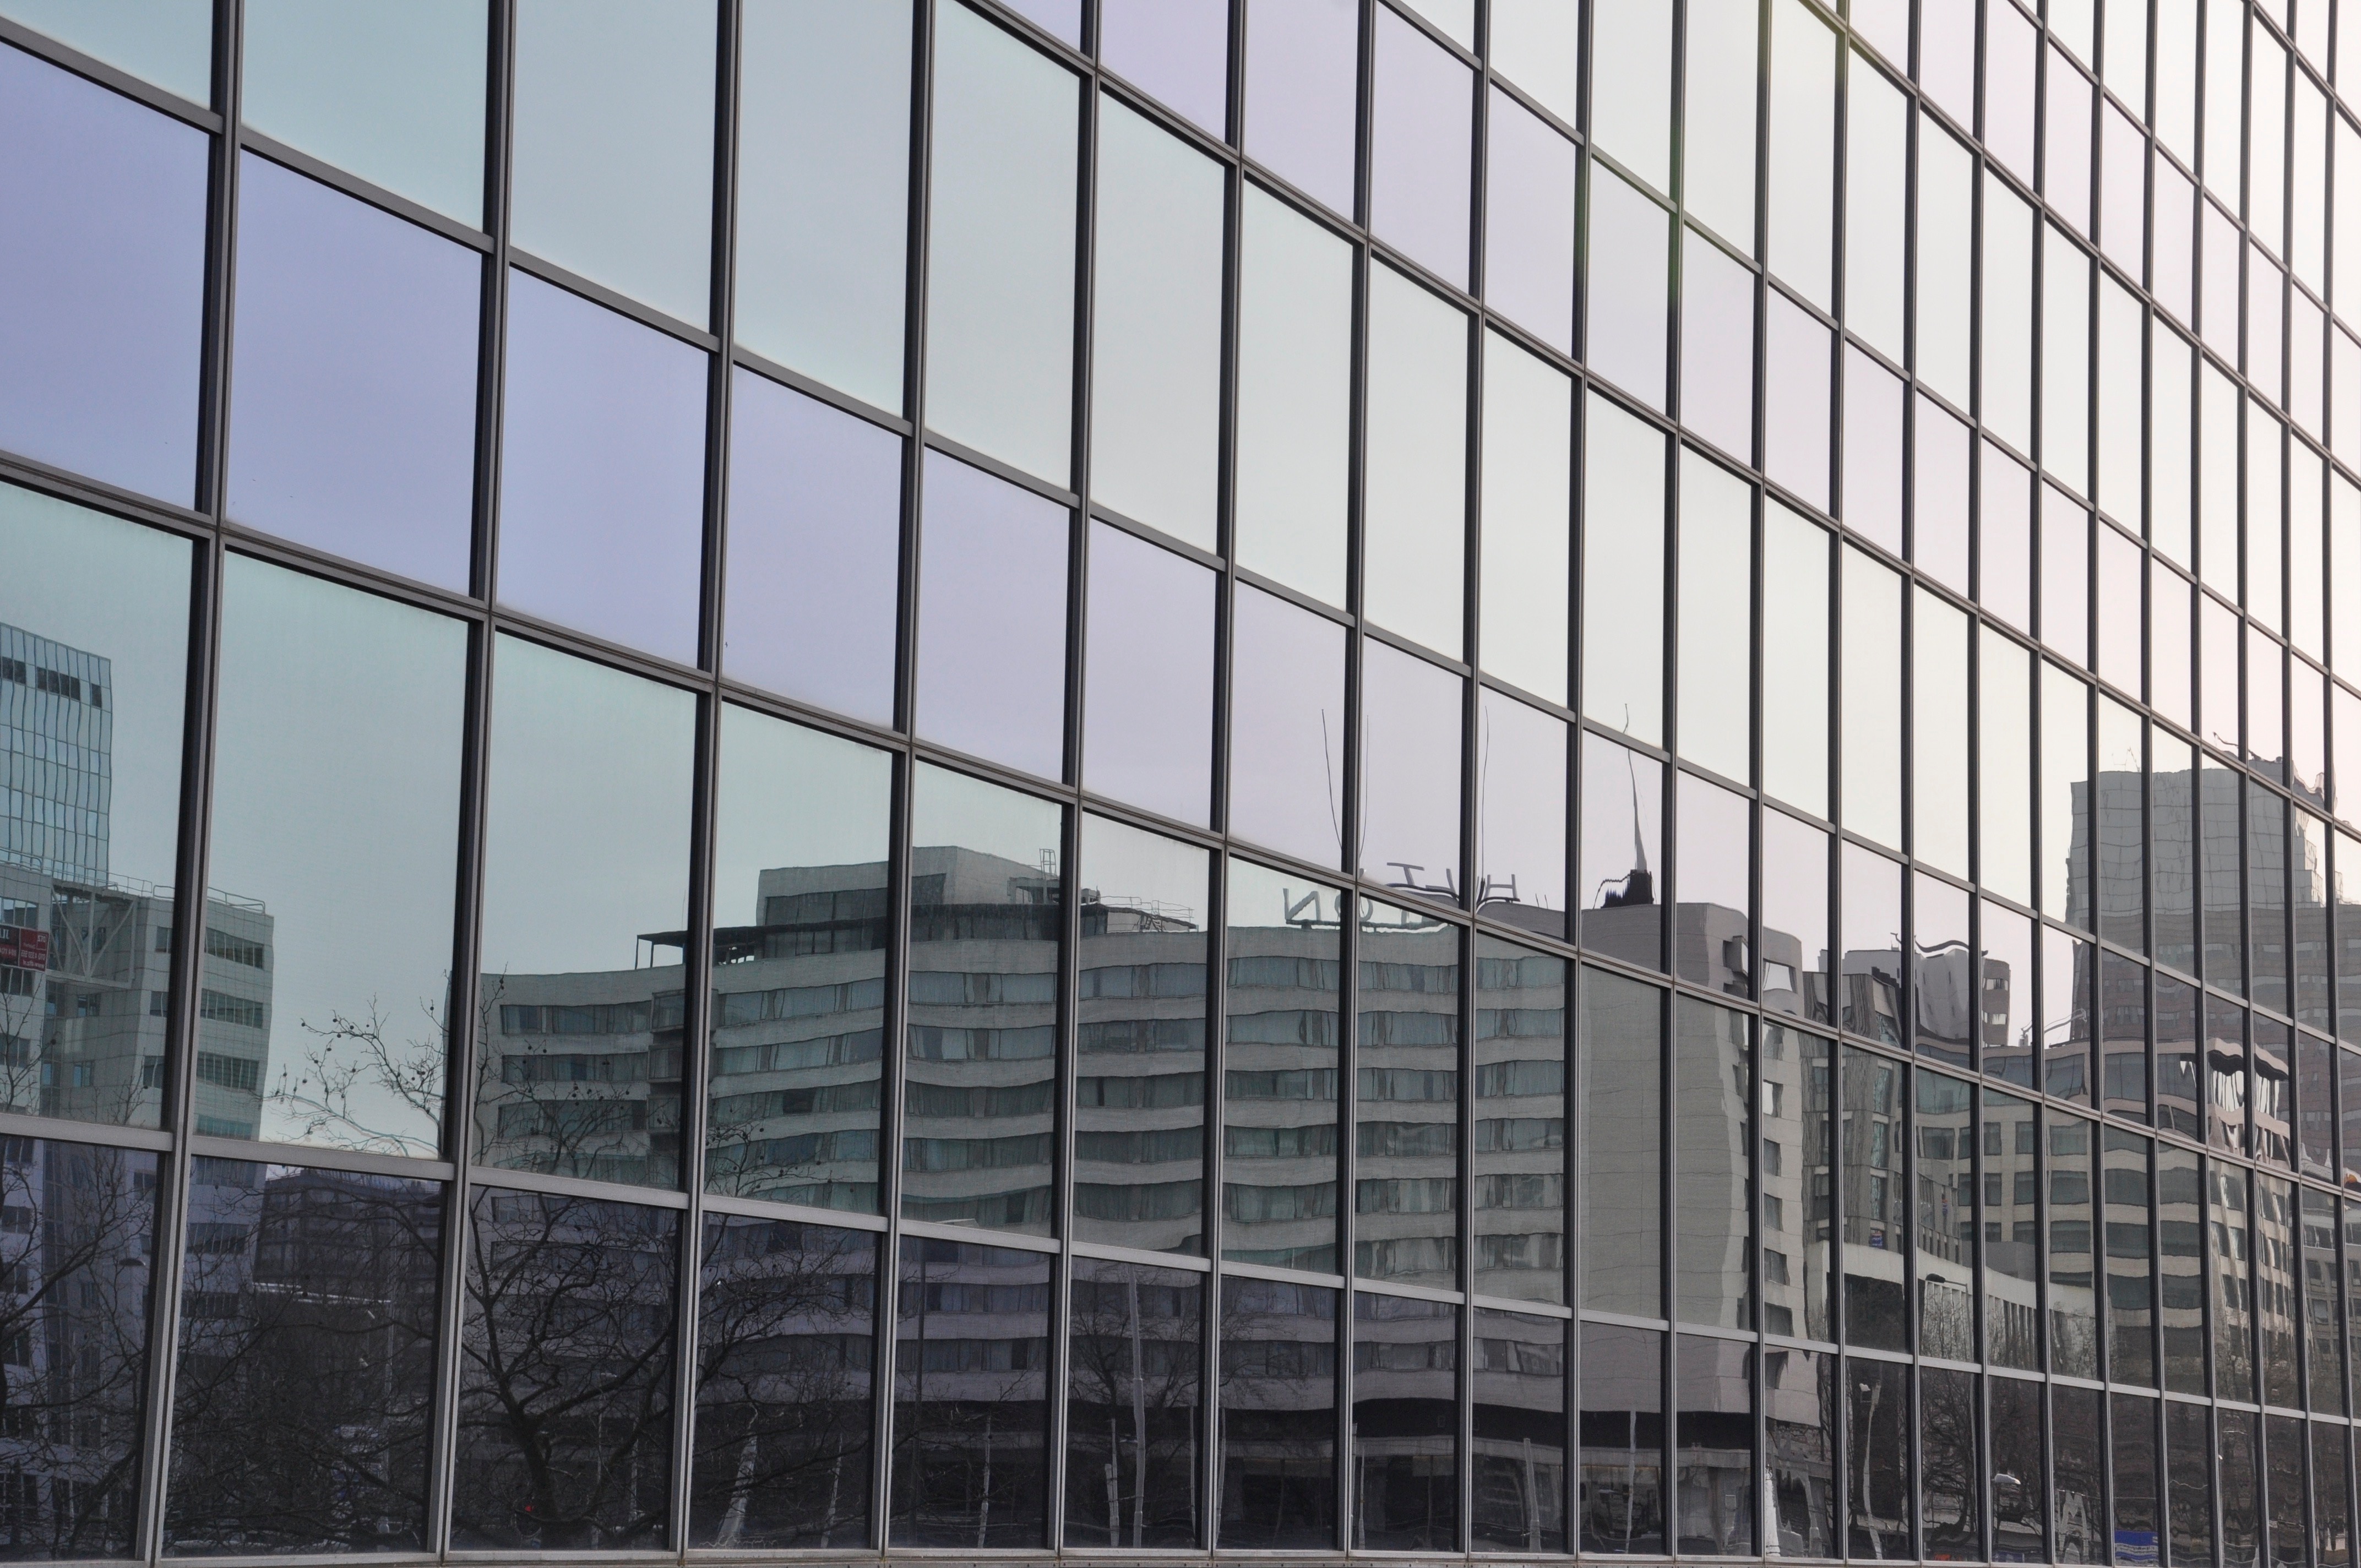
architecture, structure, glass, building, skyscraper, line, facade, professional, stadium, headquarters, window covering